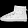
Label: Ankle boot